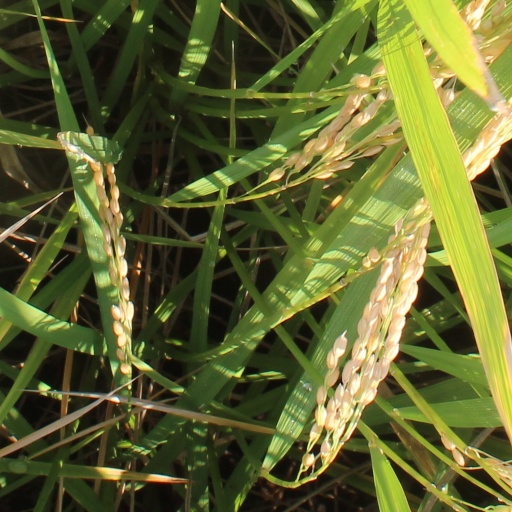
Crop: rice